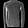
Label: Pullover